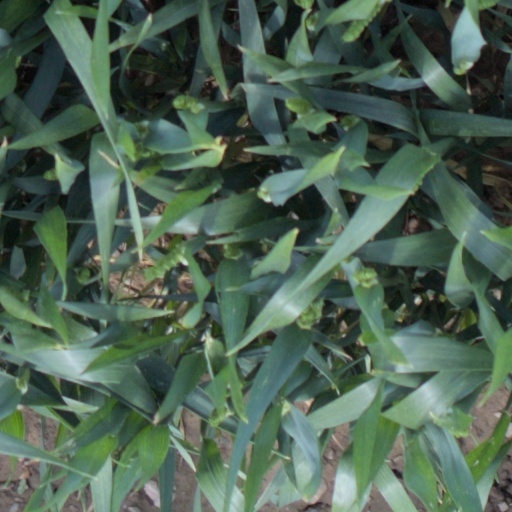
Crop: wheat